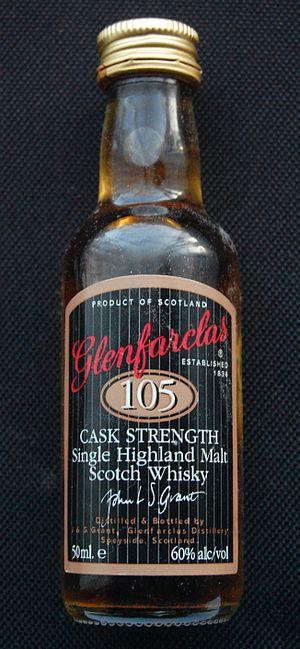
La mignonnette est une petite bouteille publicitaire en verre ou en céramique contenant entre 2 et 9 cl d'alcool. Les collectionneurs de mignonnettes se nomment buticulamicrophiles.